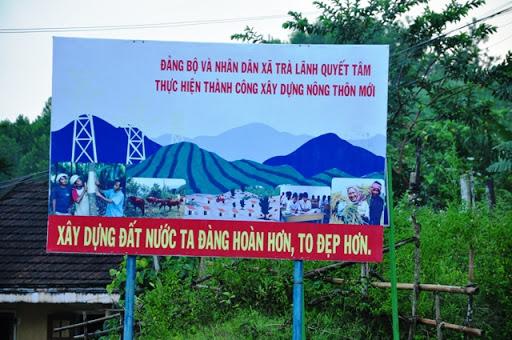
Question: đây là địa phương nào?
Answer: đây là xã trà lãnh